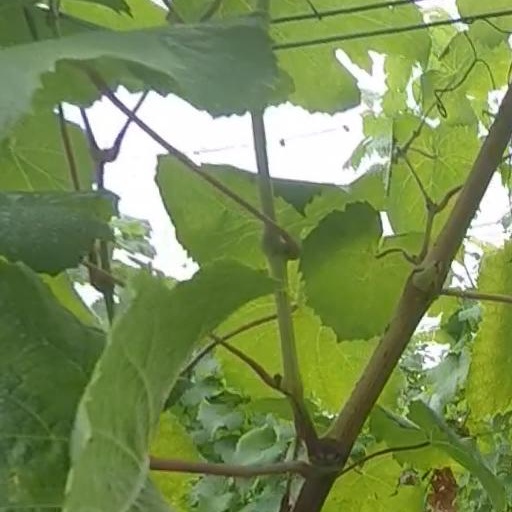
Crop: grape